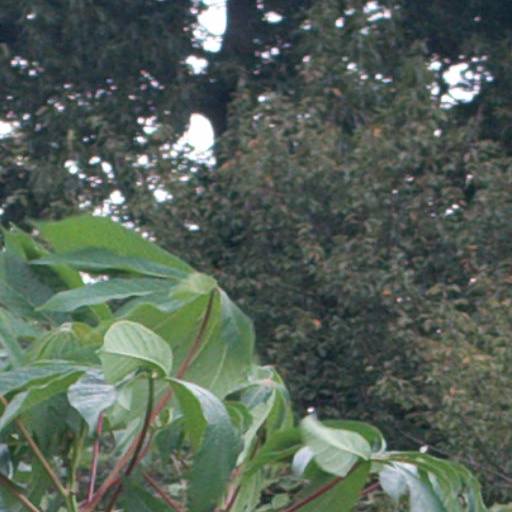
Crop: cassava